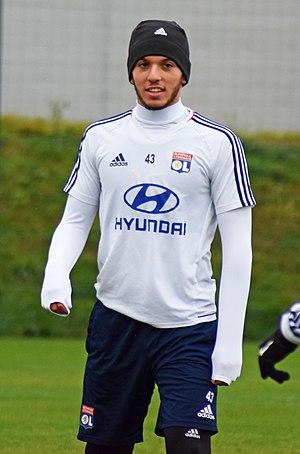
Amine Gouiri, né le 16 février 2000 à Bourgoin-Jallieu, est un footballeur français. Il évolue actuellement au poste d'avant-centre à l'OGC Nice.